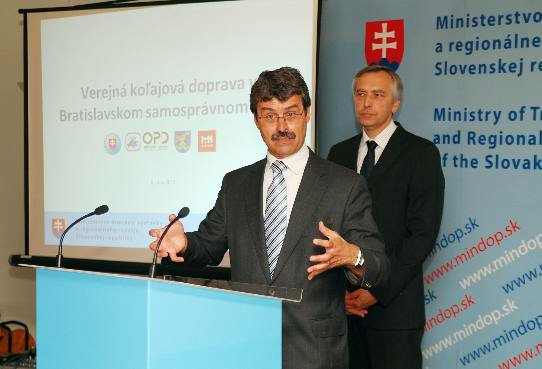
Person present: Yes